SIG Sauer P220

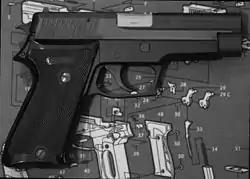
Browning BDA 45, an early American import of P220 sold by Browning Arms Company, with "SIG Sauer System" on the slide

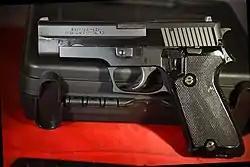
Browning BDA .45 ACP caliber left side showing Browning branding

The original 1975 SIG Sauer P220 had a 'heel-mounted' magazine release lever located at the rear of the magazine well and a lanyard loop which was typical of handguns made for police and military purposes. Newer SIG P220s utilize a push button magazine release to the left side of the grip, behind the trigger and do not have lanyard loops. The P220 was then later modified with a redesigned slide, grips, and other minor changes to the frame.